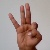
The image shows a hand gesture representing the letter 'F' in Indian Sign Language.